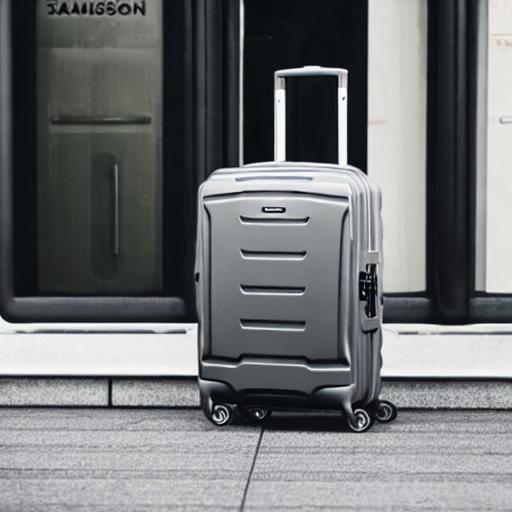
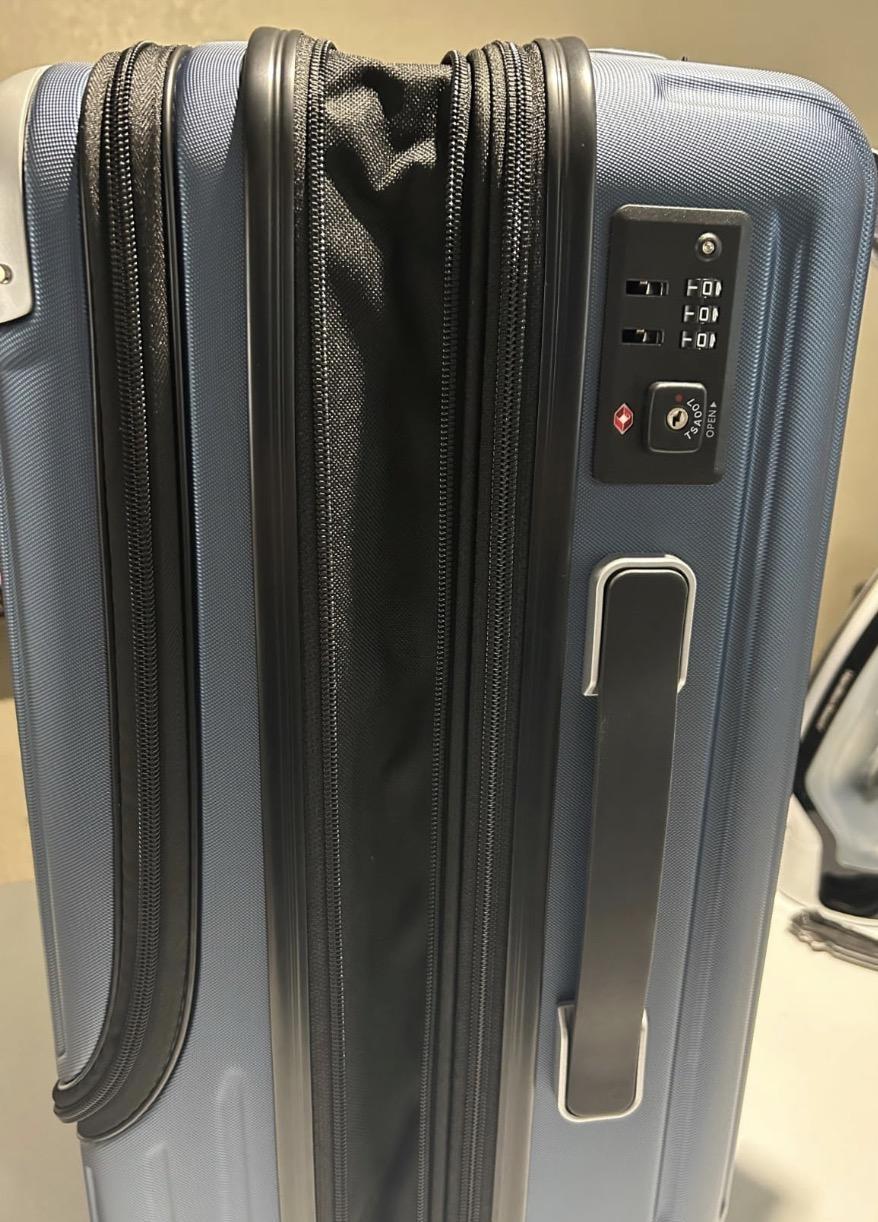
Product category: items_tea
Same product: no